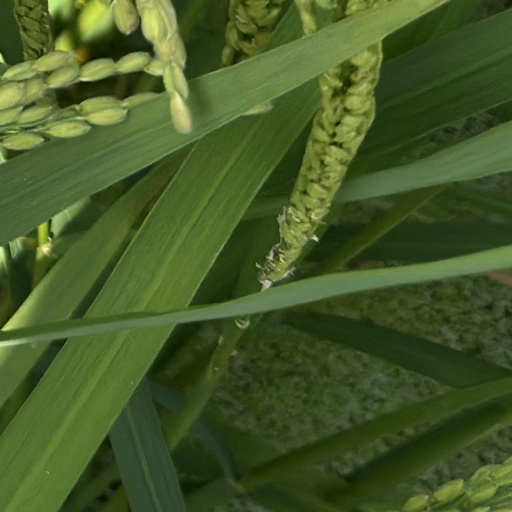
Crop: rice